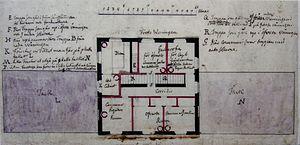
Le pavillon de Gustave III est un bâtiment situé dans le parc Haga tout près de Stockholm en Suède. Il a été construit entre 1787 et 1792 à l'initiative du roi Gustave III. C'est l'architecte Olof Tempelman qui est chargé des travaux, tandis que la décoration intérieure est l'œuvre de Louis Masreliez.